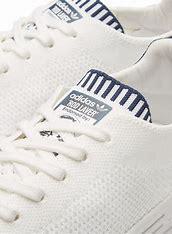
Brand: Adidas
Model: Rod Laver